Hotel Presidente Luanda

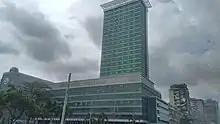
Hotel Presidente Luanda

Hotel Presidente Luanda or Le Presidente Luanda Hotel is a hotel in Luanda, Angola, considered to be the city's most prestigious hotel. Opened in 1960, as of 2015 it had 194 rooms. Over the years it has played a major role in Angolan international relations, and is a common meeting place for ambassadors, politicians and business executives. After undergoing inspection in 1980, the hotel subsequently underwent restoration the following year. As of 1995 it had only one of two foreign exchange points in the city, the other being at the Banco Nacional de Angola.